Everybody's Acting

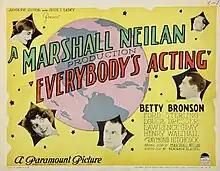
Lobby card

Everybody's Acting is a lost 1926 American drama silent film directed by Marshall Neilan and written by Marshall Neilan, Benjamin Glazer and George Marion Jr. The film stars Betty Bronson, Ford Sterling, Louise Dresser, Lawrence Gray, Henry B. Walthall, Raymond Hitchcock and Stuart Holmes. The film was released on November 8, 1926, by Paramount Pictures.